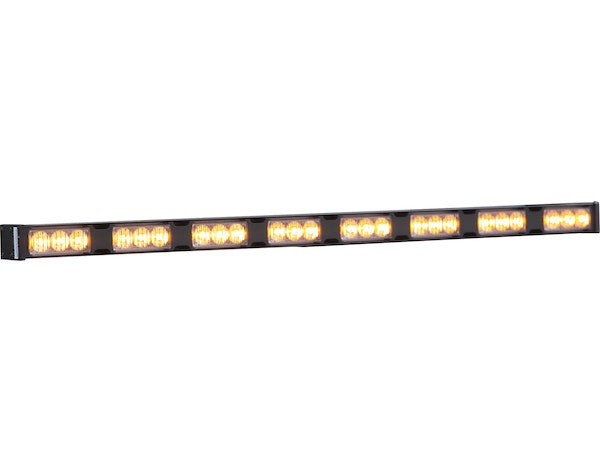
36.5 Inch LED Traffic Advisor and Strobe
Buyers Products LED Traffic Advisor and Strobe is a versatile lighting solution. Featuring a total of 22 flash patterns (11 strobe and 11 directional), the light bar can be used as both a traditional warning light and to help guide the flow of traffic. The light is housed in black extruded aluminum that's extremely resistant to corrosion. The included mounting brackets can be set at various widths to accommodate a variety of applications. A 25 ft cable with stripped leads makes wiring and installation simple. Switch panels and riser mounts are sold separately (see "Accessories" below). Lights are backed with a 5 year warranty. Features 11 strobe and 11 traffic directing flash patterns. Work Trucks Utility Trucks Functions as both a traffic advisor and strobe/warning light. Features 22 total flash patterns: 11 warning/strobe patterns and 11 for directing the flow of traffic. Set in a corrosion resistant black extruded aluminum housing. Mounting brackets can be set at various widths to accommodate your needs. Includes a 25 ft cable with stripped leads for easy hook-up. Backed by a 5 year warranty.
Brand: Buyers Products
Category: Vehicles & Parts > Vehicle Parts & Accessories > Vehicle Safety & Security > Vehicle Safety Equipment